2021 Prada Cup

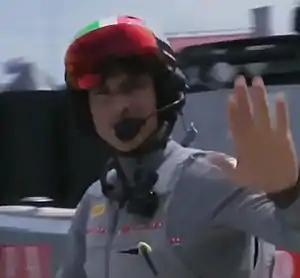
Francesco Bruni, the helmsman of Luna Rossa.

Three teams that competed for the title of challenger against defender Team New Zealand in the 2021 America's Cup.